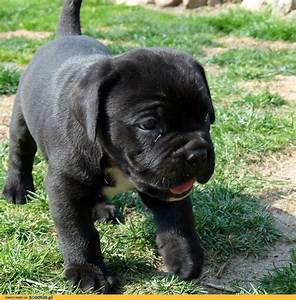
Label: dog